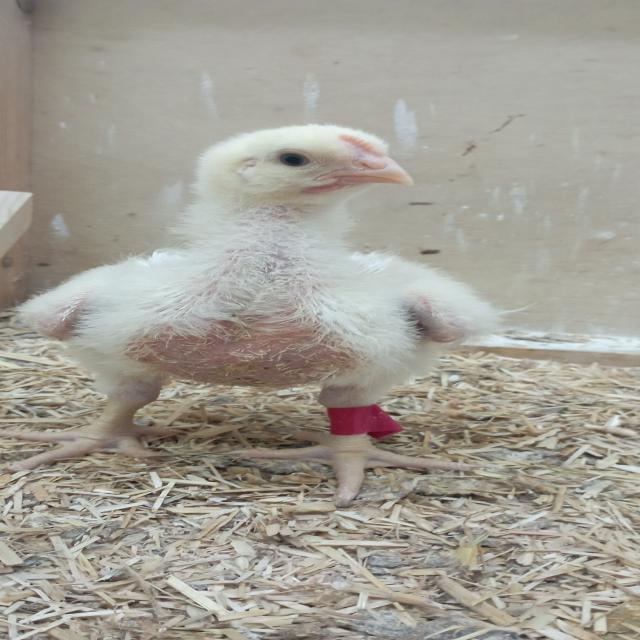
Weight: 598 g